Napoleonic Wars

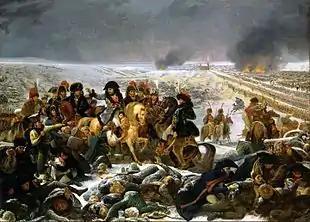
Napoleon on the field of Eylau

During the first phase, from 1804 to 1806, it was a conservative reaction to new abuses by the Janissaries and Dahis, after they killed Hadyi Mustafa Pasha (vizier of the Sanjak of Smederevo. He created a militia of Serb notables and realized the Slaughter of the Knezes, because the Janissaries, expelled from Belgrade, found refuge with Osman Pazvantoğlu, governor of the Sanjak of Vidin (in present-day Bulgaria), who pursued his own policy and sought independence, which brought him into conflict with the Serbs and later with the Sublime Porte. Thus, the Serbs appealed to Sultan Selim III for assistance against the Dahis, who had since rejected the authority of the Porte. Also, Karađorđe negotiated with the Austrian captain Sajtinski. At this meeting, he expressed the wish of the Serbian people that the Austrian Empire receive him as a kingdom under his protection like in the past, as occupation of 1788–1791 was still a fresh memory. However, the Austrian authorities, due to difficulties with Napoleon and because they wanted to maintain their neutrality, in order to be correct with the Porte, could not accept his offers. So, the Serbs were forced to ask for the protection of the Russians, and therefore, on May 3, 1804, the Serb leaders sent a letter to the Russian envoy in Constantinople, in which they spoke of the problems and wishes of the Serbian people, but they also stressed that they would continue to be loyal to the Sultan. Due to the recent Russo-Ottoman alliance against France's expanding influence in the Balkans (the approach of French troops to the Turkish territories, like occupation of Corfu and other Ionian islands in 1797–99, influenced the Porte to conclude an alliance with Russia in 1798), the Russian government had a neutral policy toward the Serbian revolt until summer 1804, in which the goal was now to having Constantinople recognize Russia as the guarantor of peace in the region.